Swin Cash

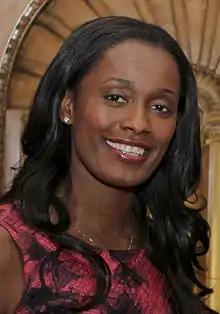
Cash in 2012

Swintayla Marie Cash Canal (born September 22, 1979) is an American former professional basketball player. She played in college for the University of Connecticut and professionally for 15 years in the Women's National Basketball Association (WNBA) and overseas leagues. Since 2019, she has served as vice president of basketball operations and team development for the New Orleans Pelicans of the National Basketball Association.